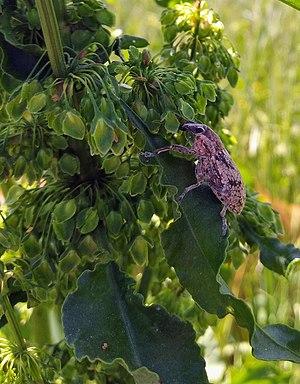
Temnorhinus mendicus (Gyllenhal, 1834)